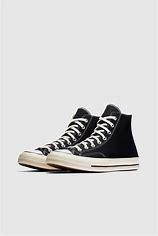
Brand: Converse
Model: Chuck Taylor All Star 1970S